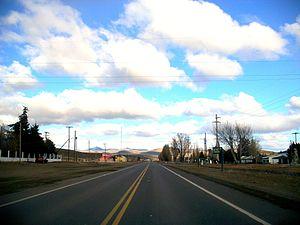
La province de Chubut est une province de l’Argentine, située en Patagonie, entre les 42ᵉ et 46ᵉ parallèles sud.